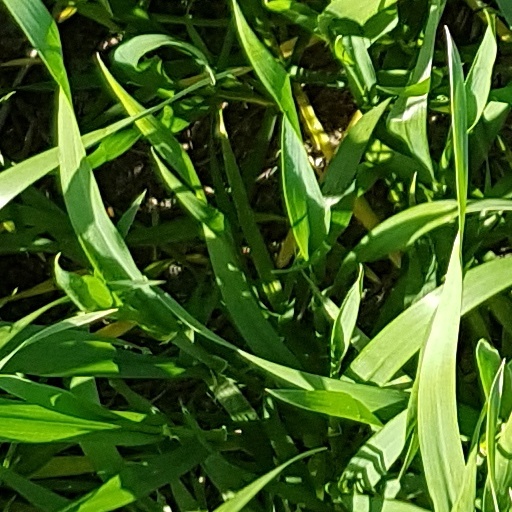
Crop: wheat